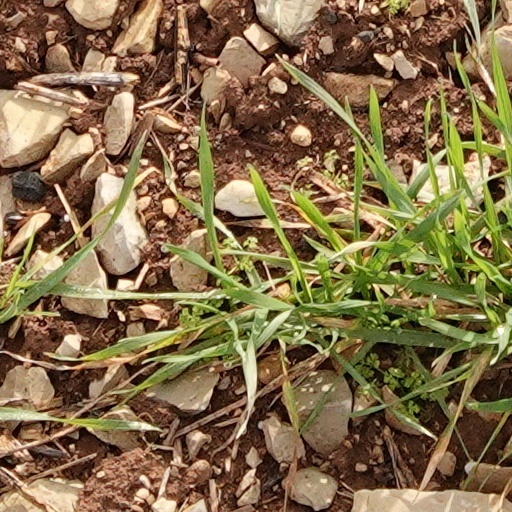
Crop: wheat